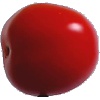
Label: Tomato 4